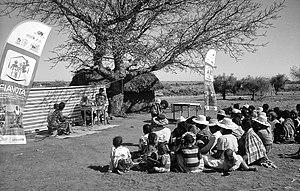
La culture de Madagascar, vaste pays insulaire situé dans l'océan Indien et membre de l'Union africaine, désigne d'abord les pratiques culturelles observables de ses 25 millions d'habitants. Cette culture reflète les différentes vagues de populations à l'origine du peuplement de l'Ile que ce soit en provenance de l'Asie, de l'Afrique, de la France lors de la colonisation ou de la culture arabe.